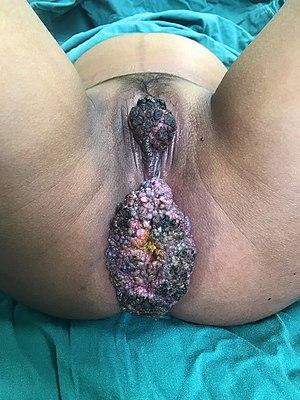
Condylome géant apparut au cours de la grossesse. Ce condylome mesurait 1cm sur 1 cm à 14 semaines.
Le virus du papillome humain aussi nommé papillomavirus est un virus à ADN de la famille des Papillomaviridae. On en connait environ 200 génotypes différents ; certains se transmettent par contact cutané et infectent la peau, d'autres potentiellement plus dangereux sont sexuellement transmissibles.